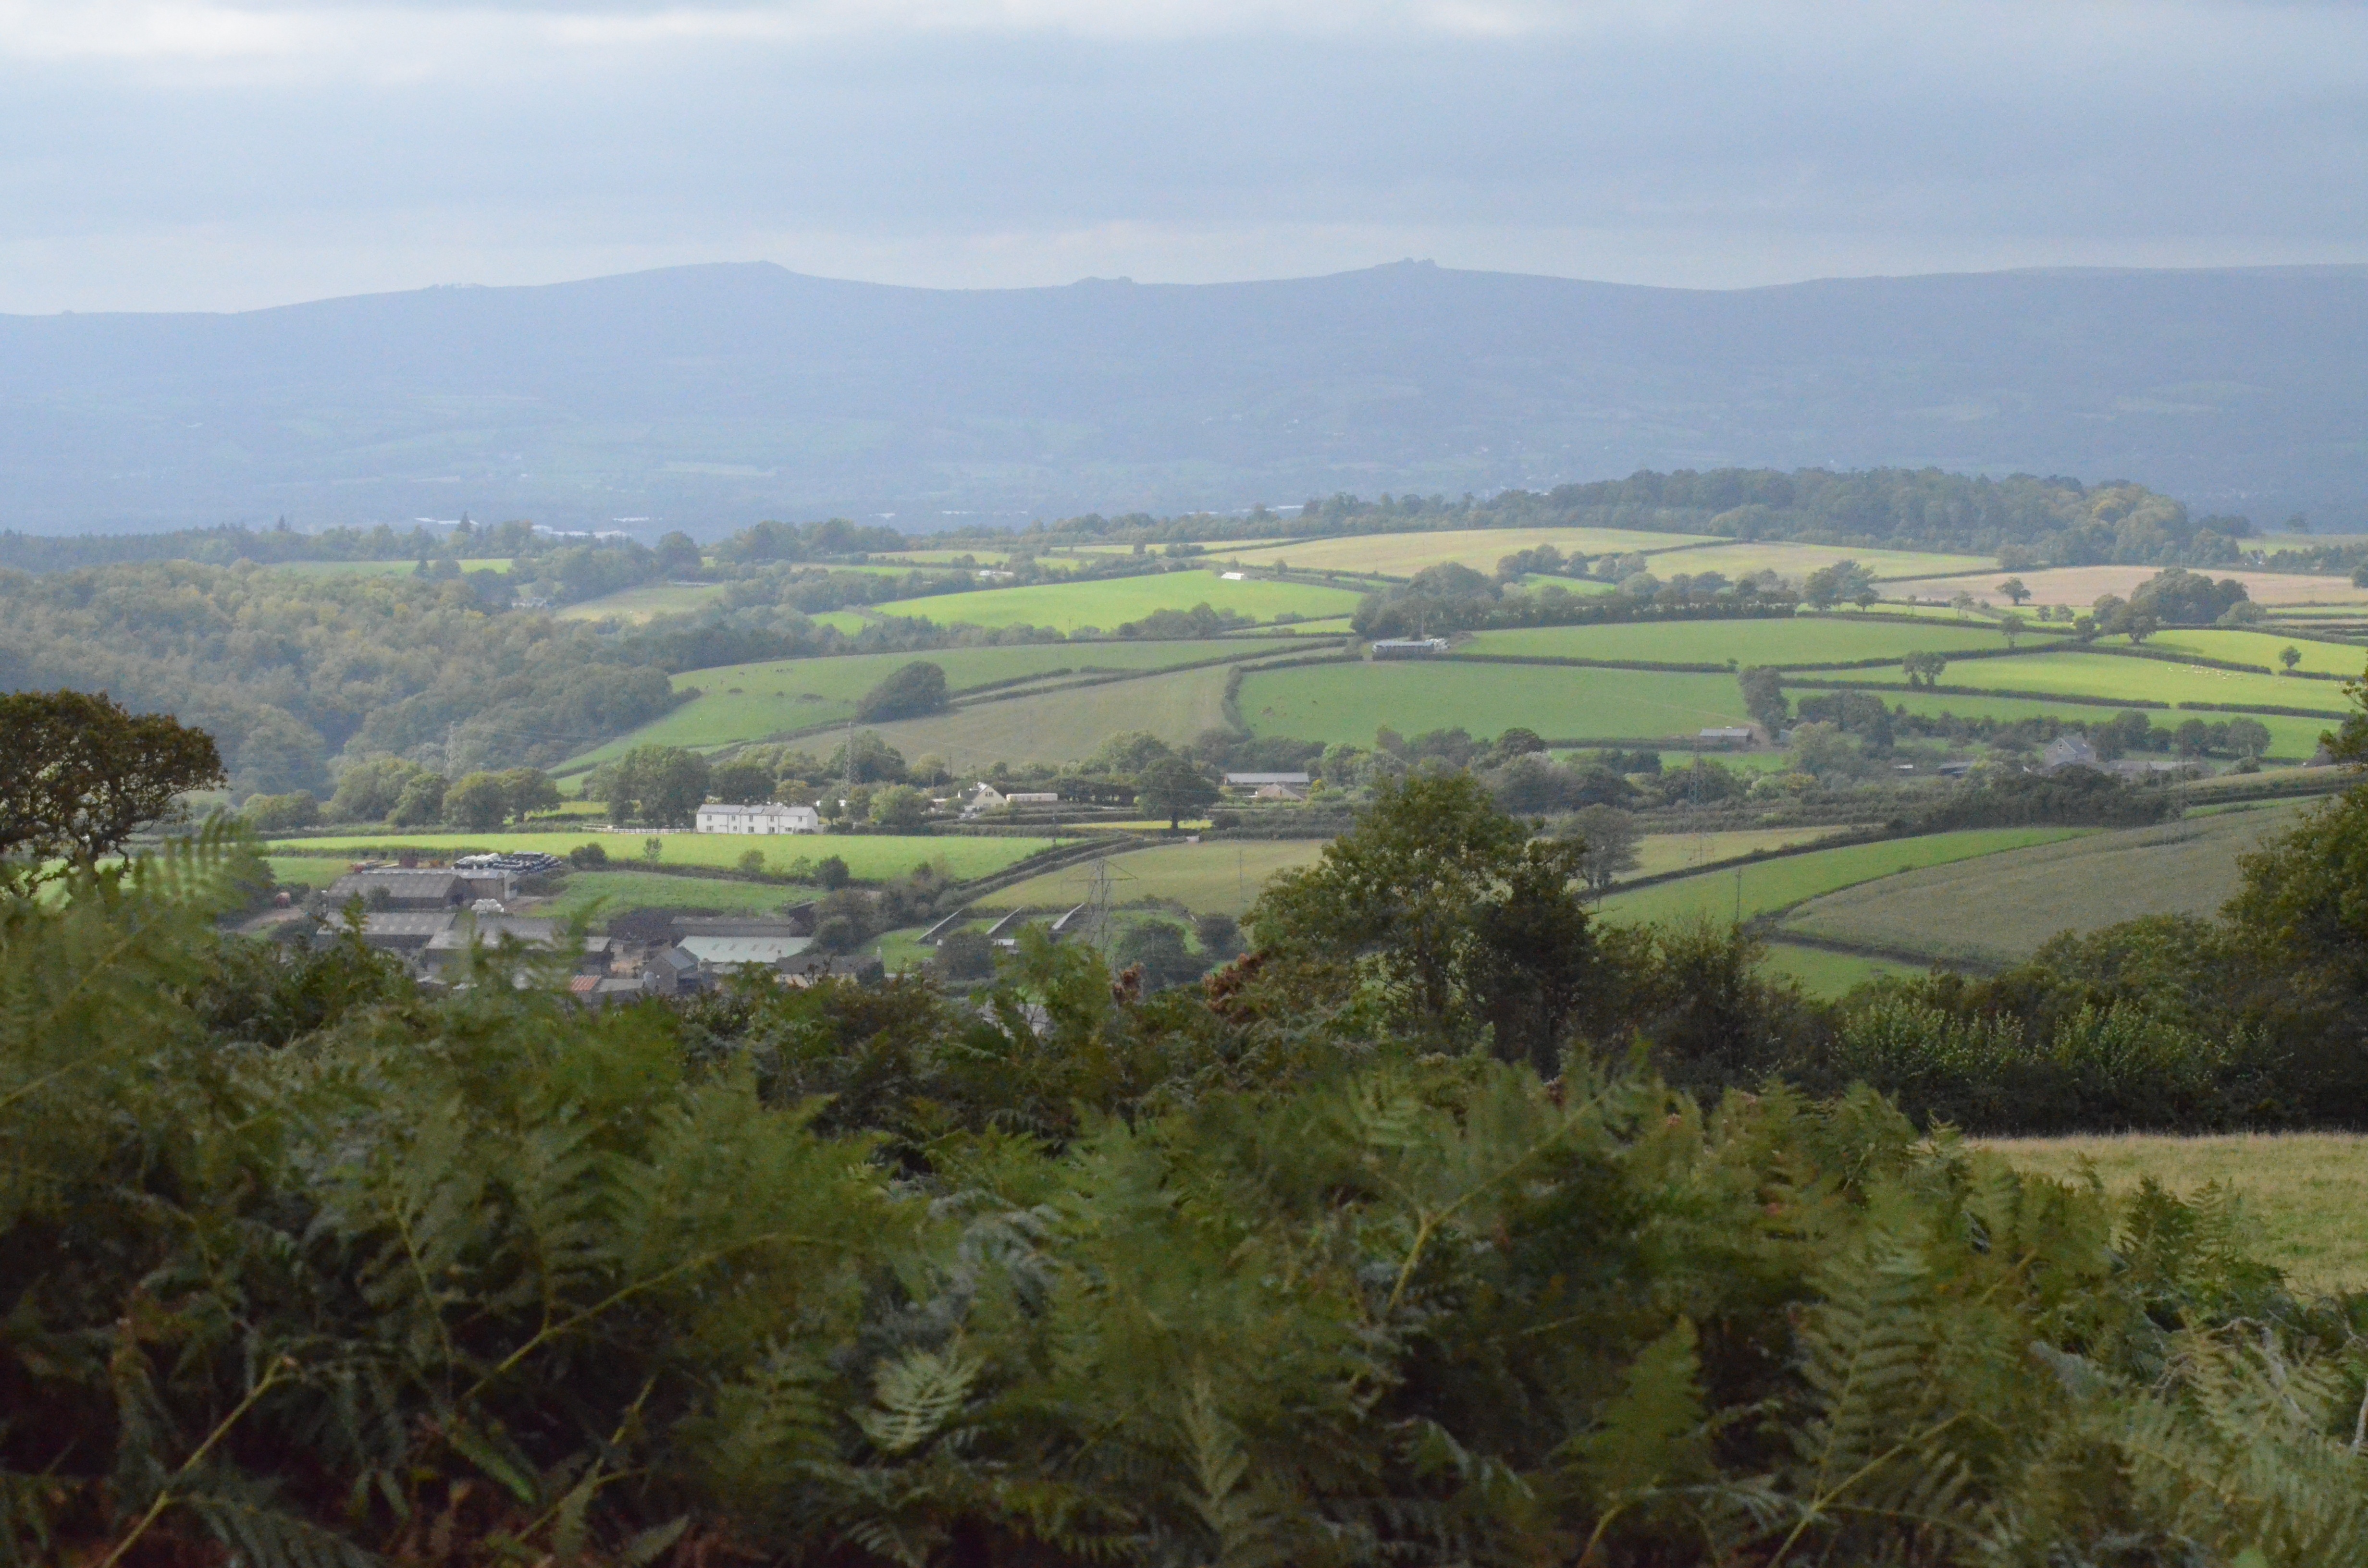
landscape, nature, grass, mountain, sky, field, farm, hill, river, valley, summer, village, environment, green, natural, reservoir, agriculture, plain, trees, fields, landscapes, wetland, plateau, beautiful, scene, rural area, paddy field, aerial photography, geographical feature